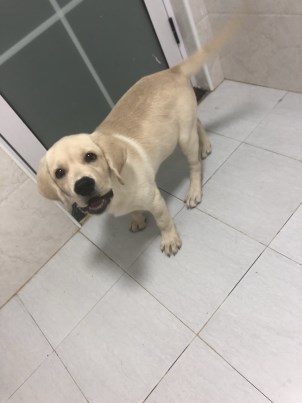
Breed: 3580-n000122-Labrador_retriever